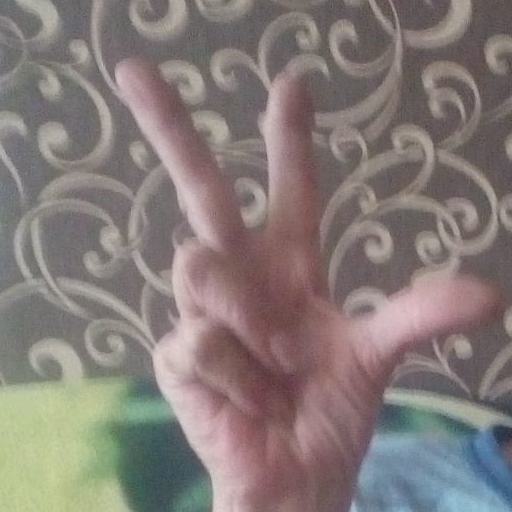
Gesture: three2